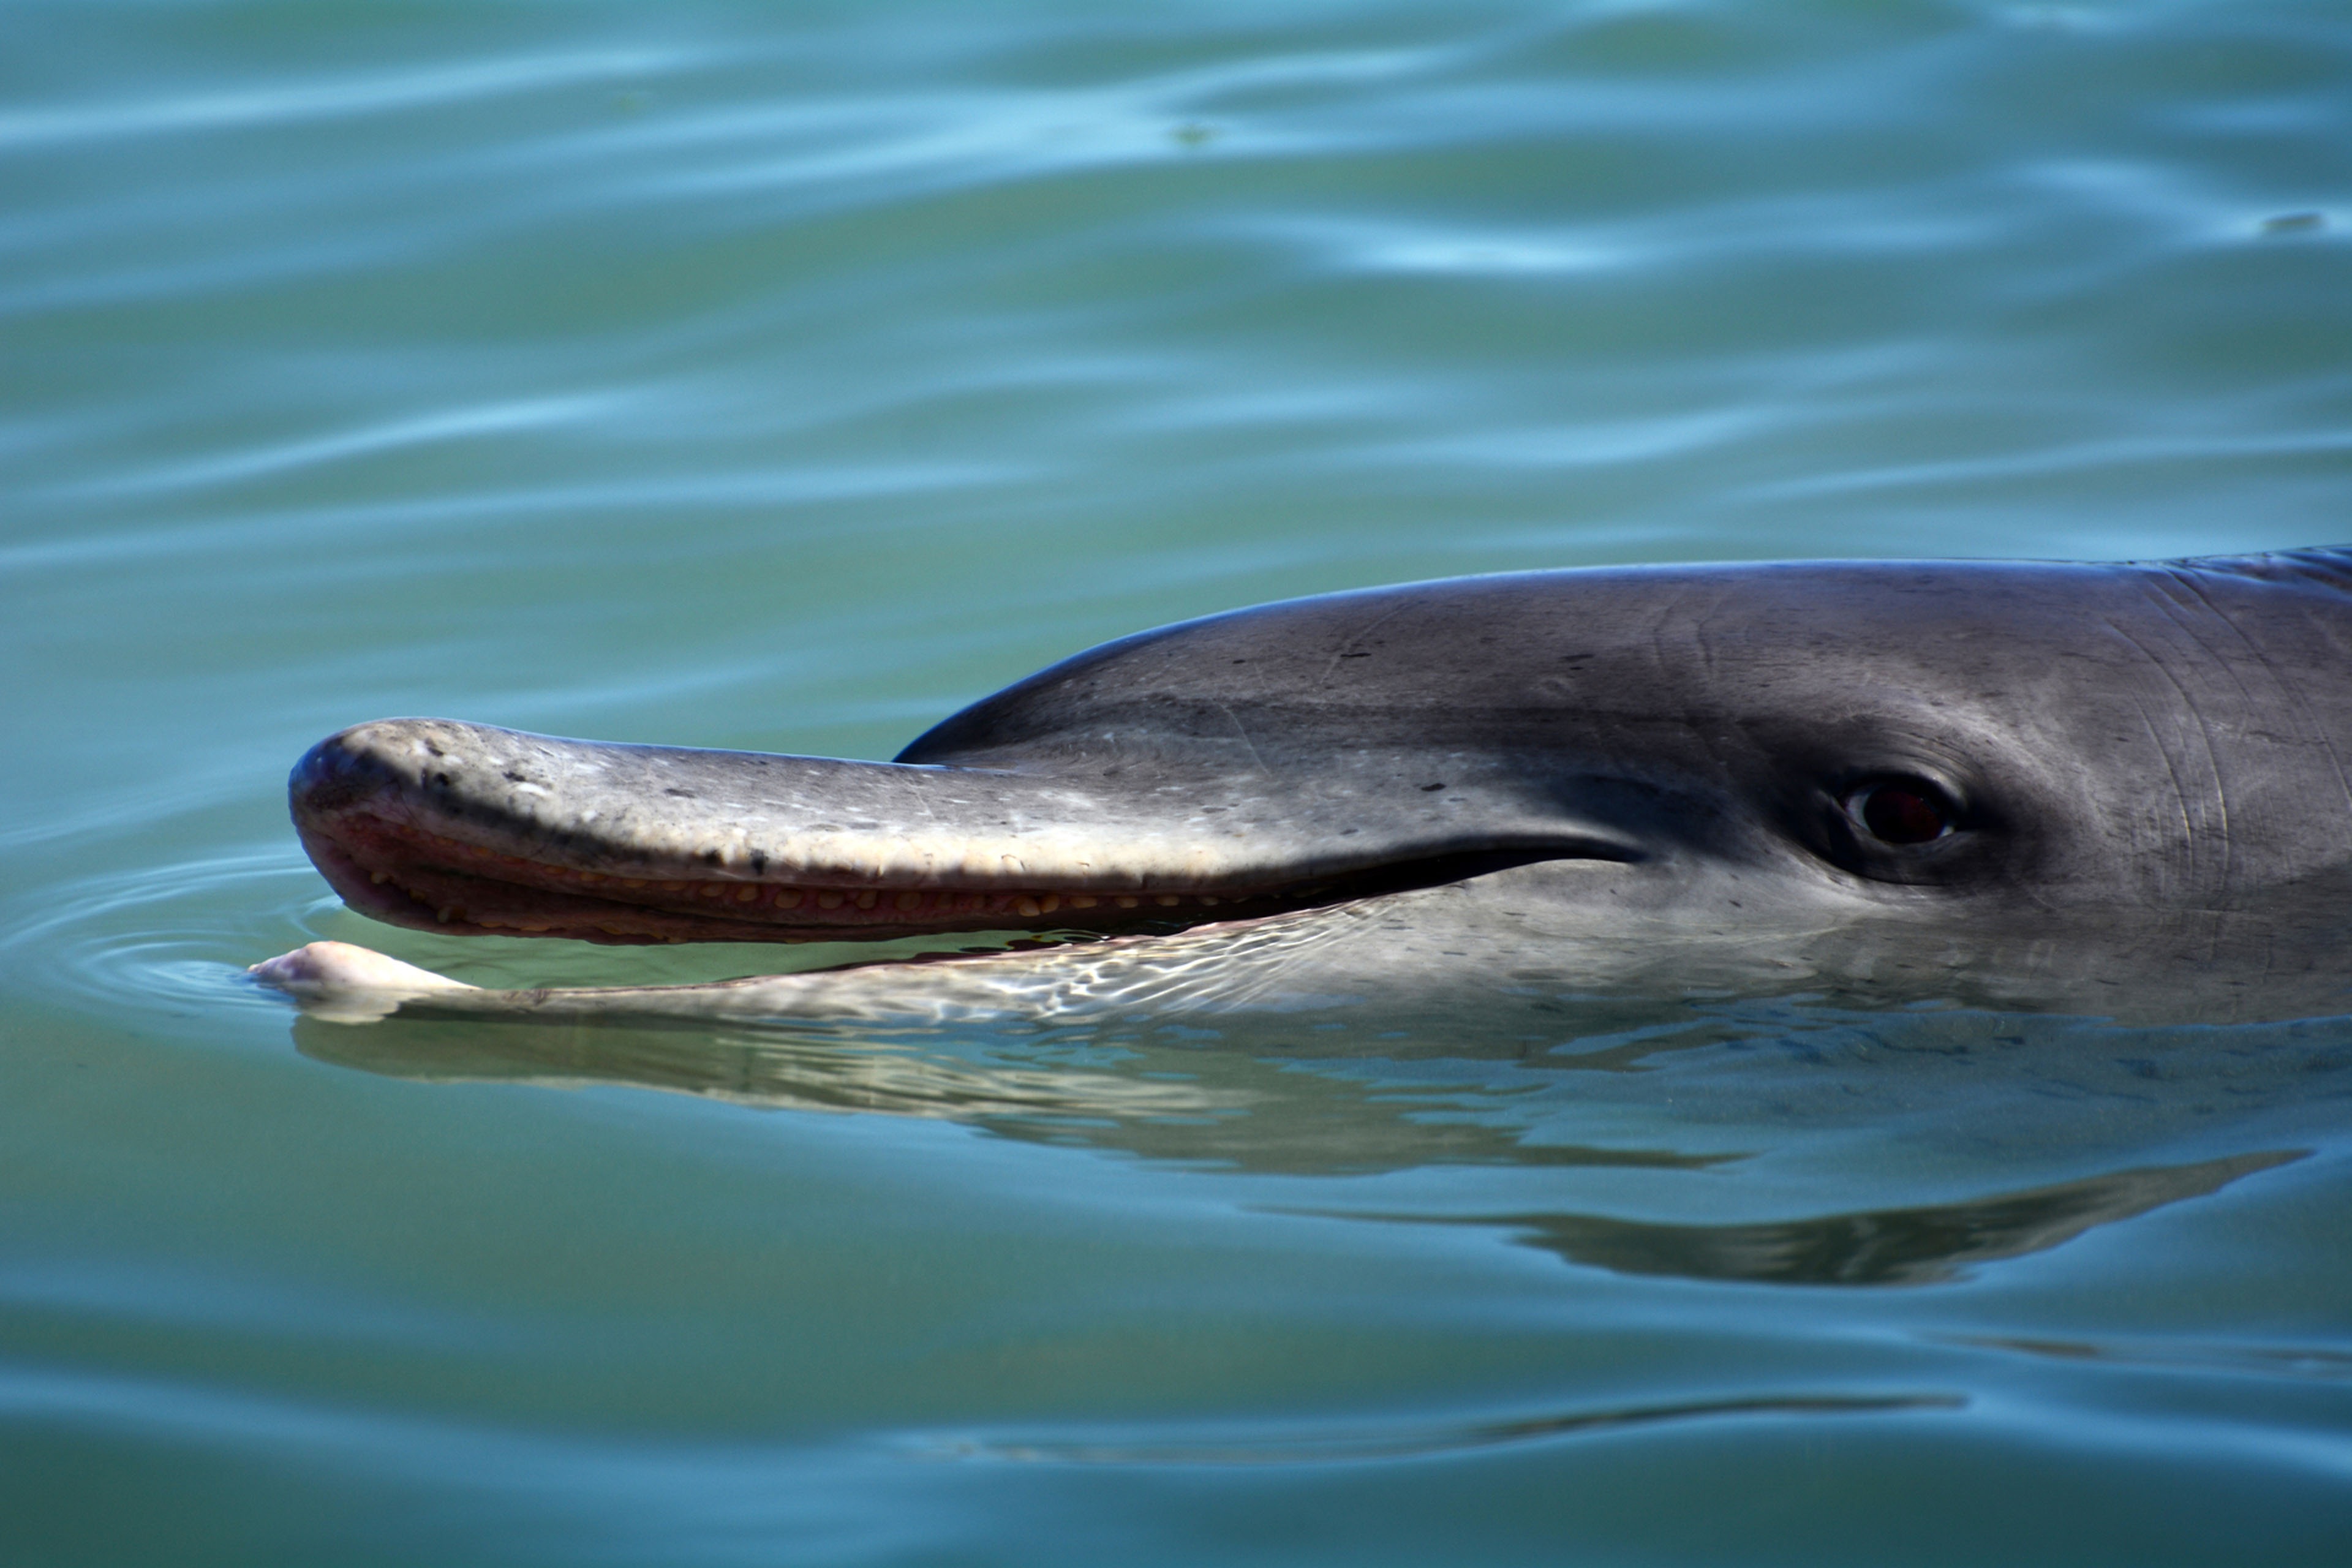
sea, animal, swim, biology, mammal, close, fauna, pinball, vertebrate, dolphin, meeresbewohner, marine mammals, marine mammal, west australia, monkey mia, marine biology, whales dolphins and porpoises, common bottlenose dolphin, short beaked common dolphin